List of mountain peaks of Utah

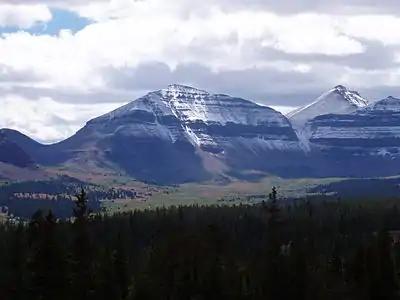
Kings Peak (at right) is the highest summit of the Uinta Mountains, the U.S. State of Utah, and the Western Rocky Mountains.

This article comprises three sortable tables of major mountain peaks of the U.S. State of Utah.